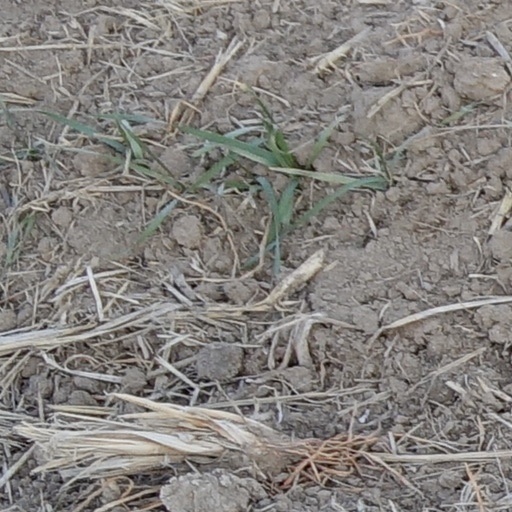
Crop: wheat